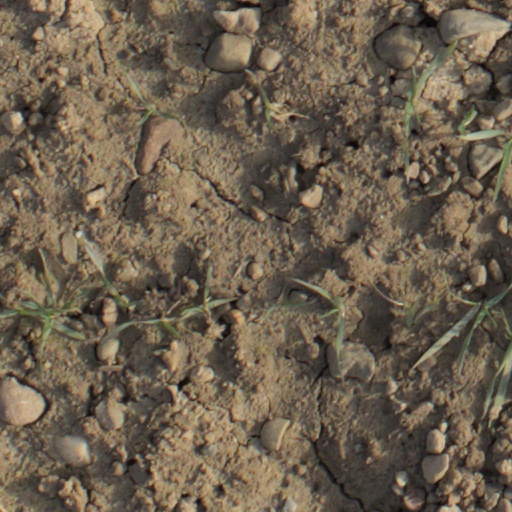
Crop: wheat